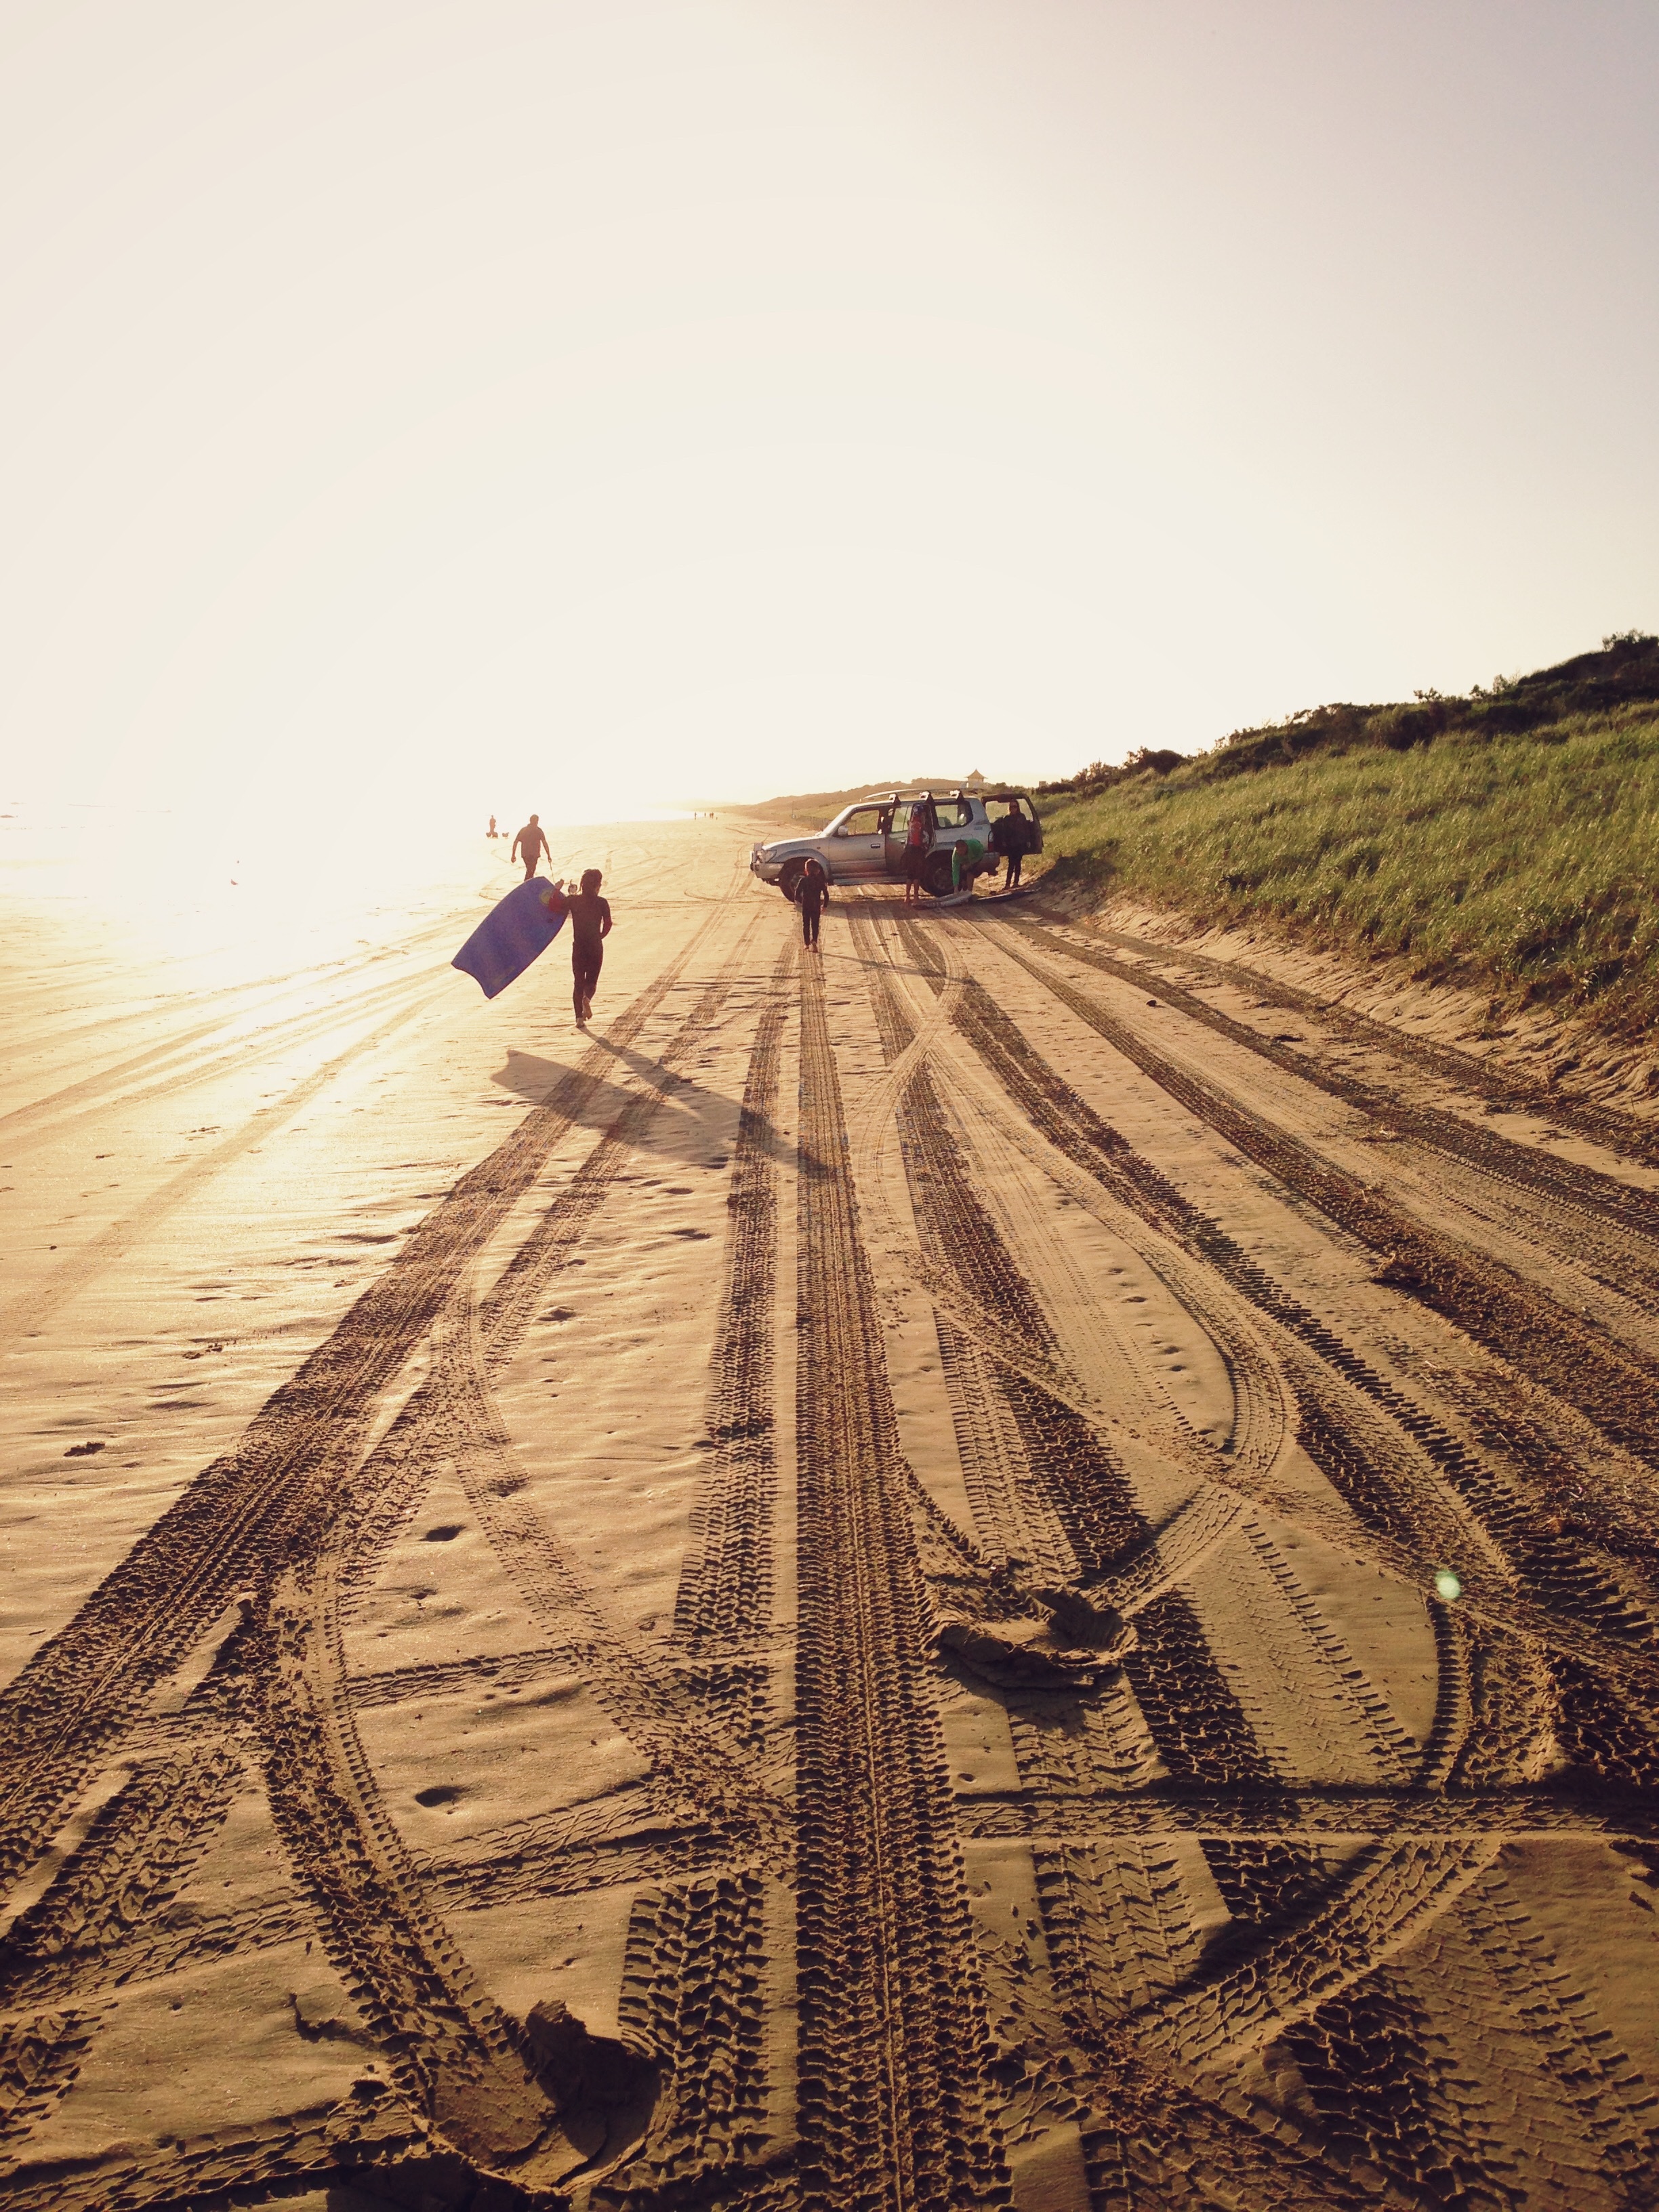
landscape, sea, coast, sand, track, field, crop, soil, agriculture, shape, natural environment